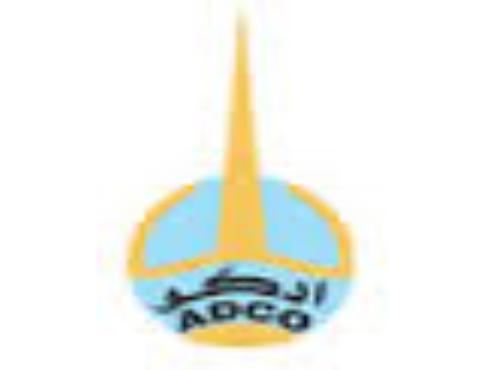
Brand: ADCO
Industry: Necessities